Kulhar

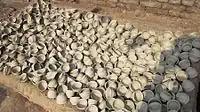
Unfired kulhar at manufacturing site in rural India

"Kulhars" may have been in use in the region for the past 5,000 years, since the Indus Valley civilisation.